1970 Formula One season

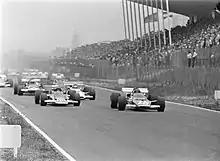
Start of the Dutch Grand Prix

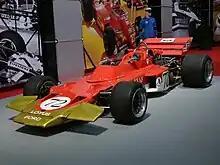
Lotus Ford won the International Cup for Formula 1 Manufacturers

After the death of founder and owner Bruce McLaren, the McLaren team withdrew their cars for the Belgian Grand Prix. The Circuit de Spa-Francorchamps had received an upgrade in safety measures: Armco barriers lined around the track and a slow chicane at Malmedy. Unlike in the last two races, practice times were used to determine the order of the grid and it was Stewart again on pole, with Rindt and Amon next to him. Rindt was first at the start, but it was Stewart and Amon fighting for the lead during the opening laps. Pedro Rodríguez started sixth but had passed everyone in front of him by lap 5, the BRM V12 engine reaching nearly on the straights, but Amon kept the pressure on him, setting a new lap record, even with the added chicane. Half-way through the race, Stewart's engine let go, before Hill and Brabham suffered mechanical issues as well. Rodríguez his second career win, just over a second clear of Amon. Jean-Pierre Beltoise finished third, and with two other V12-powered cars in the points, the Belgian high-speed roads had brought a stop to the V8 monopoly.